Culture of Apulia

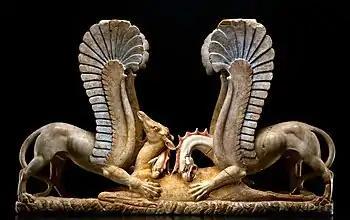
A trapezophore (table stand), part of the Ascoli Satriano marble set, found in a 4th-century B.C. Daunian tomb, preserved in the Civic Museum of Ascoli Satriano

The culture of Apulia, the region that constitutes the extreme southeast of the Italian peninsula, has had, since ancient times, mixed influences from the West and the East, due to its strategic position near the transition zone between these two cultural regions. Its location, on the west coast of the Adriatic and Ionian seas, the natural southern border between Western Europe and the Balkans and Greece, made it a bridge to the East since antiquity, and in the Middle Ages, it was a cultural frontier between the Roman-Germanic West and the Greek-Byzantine East.